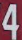
Number: 4